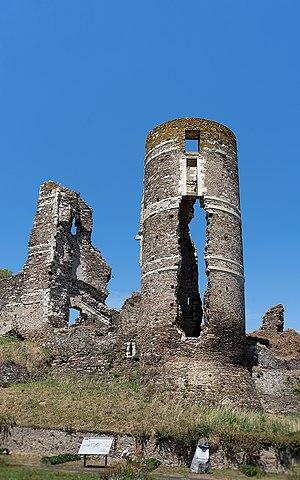
vue depuis la route
Champtocé-sur-Loire est une commune française située dans le département de Maine-et-Loire, en région Pays de la Loire.
Le château de Champtocé est un château d'origine médiévale localisé à Champtocé-sur-Loire, en Anjou, dans le département de Maine-et-Loire. Il est connu pour avoir été un des lieux de résidence de Gilles de Rais.